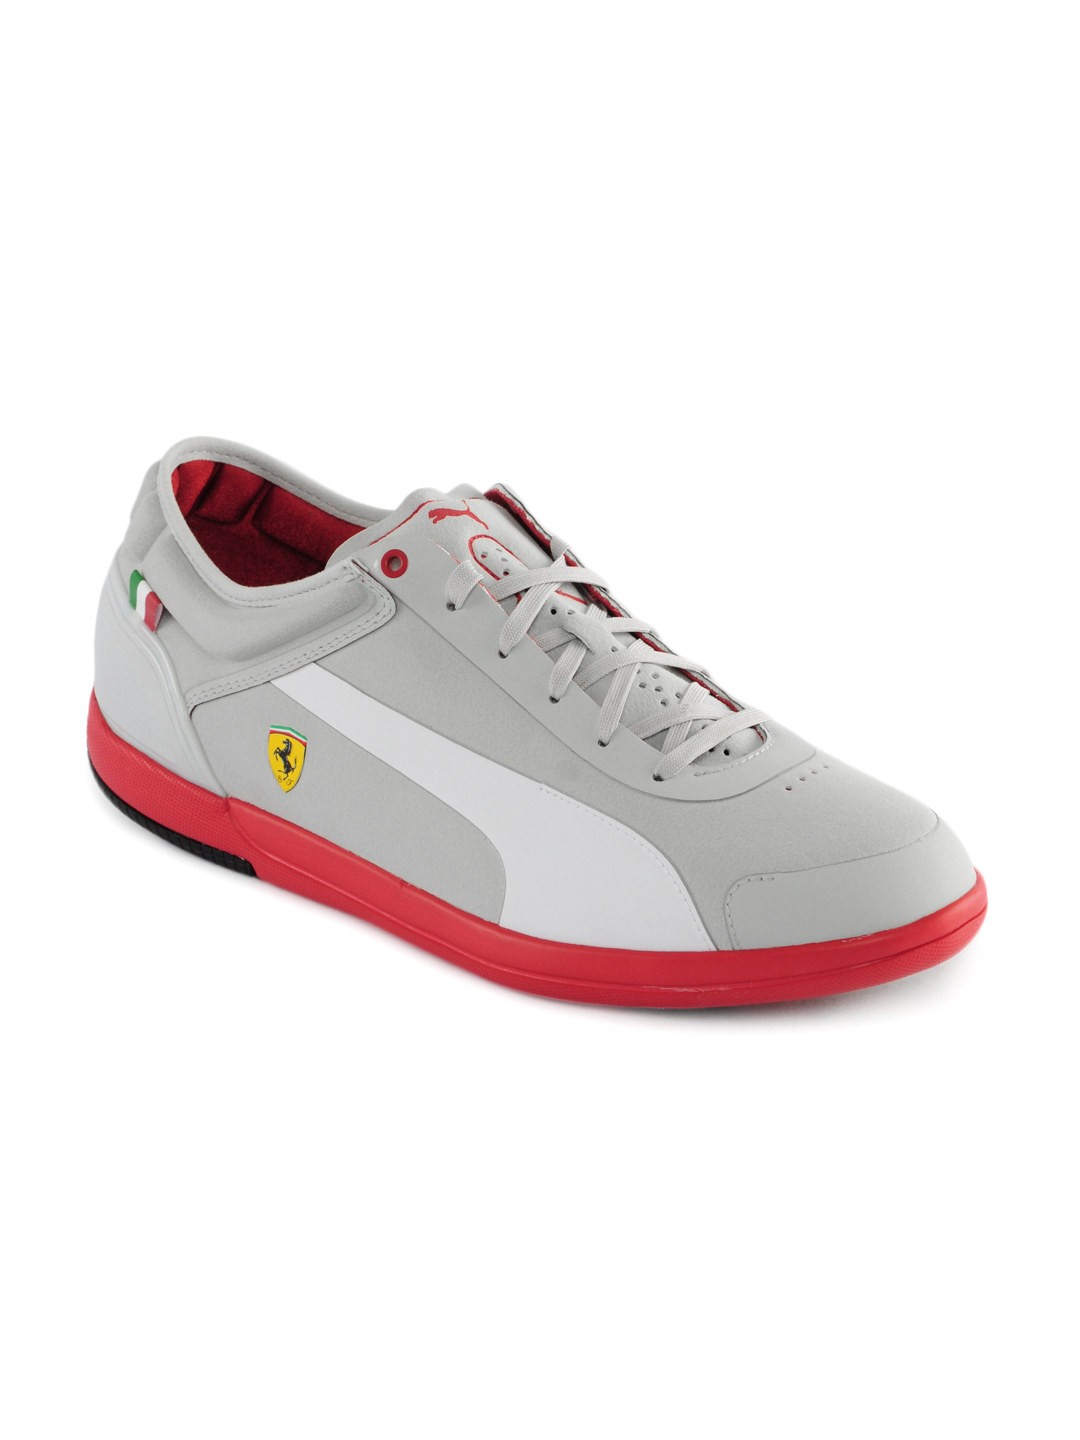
Puma Men Driving Power Light Grey Shoes
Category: Footwear / Shoes / Casual Shoes
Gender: Men
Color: Grey
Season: Summer 2012
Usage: Casual